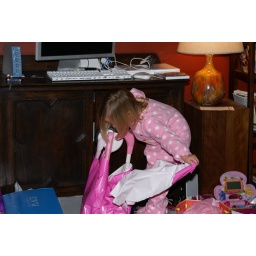
Uncle Chris and the girls at his house in Seattle, WAUncle Chris and the girls at his house in Seattle, WA